Giorgio Perlasca

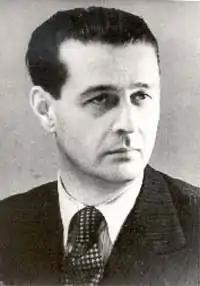

Giorgio Perlasca (31 January 1910 – 15 August 1992) was an Italian businessman. With the collaboration of official diplomats, he posed as the Spanish consul-general to Hungary in the winter of 1944, and saved 5,218 Jews from deportation to Nazi extermination camps in eastern Europe. In 1989, Perlasca was designated by Israel as a Righteous Among the Nations.